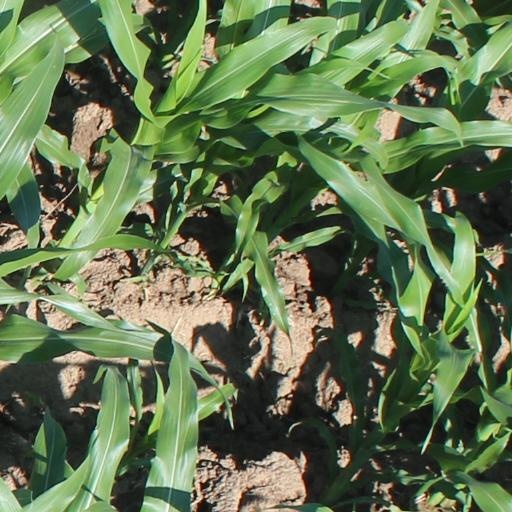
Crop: maize; corn